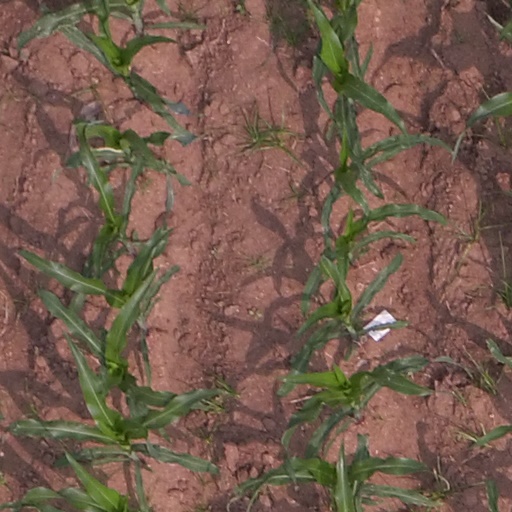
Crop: maize; corn